Museum of Jewish Heritage

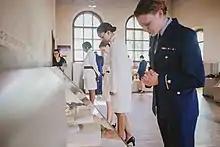
US cadets visiting the AJC in Oświęcim

The AJC's mission is also to provide all visitors with an opportunity to memorialize victims of the Holocaust through the study of the life and culture of a formerly Jewish town and to offer educational programs that allow new generations to explore the meaning and contemporary implications of the Holocaust. The Center provides regularly scheduled exhibitions and educational programs. The United States Service Academy Program takes cadets and midshipmen to Poland for a three-week trip to learn from survivors, scholars, and historians. The Auschwitz Jewish Center Fellows program is a three-and-a-half-week study trip for students who are matriculated in graduate programs or are completing undergraduate degrees.